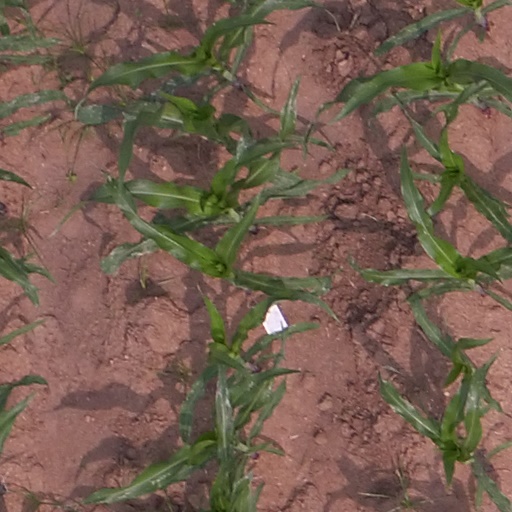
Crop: maize; corn